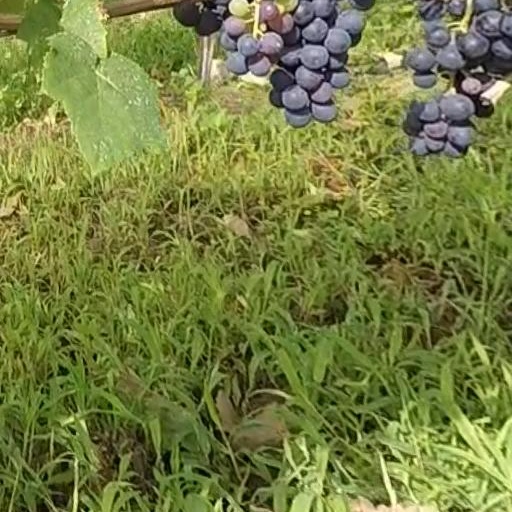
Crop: grape